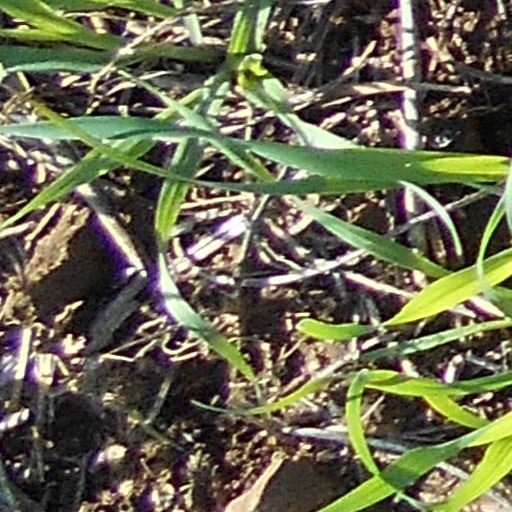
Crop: wheat